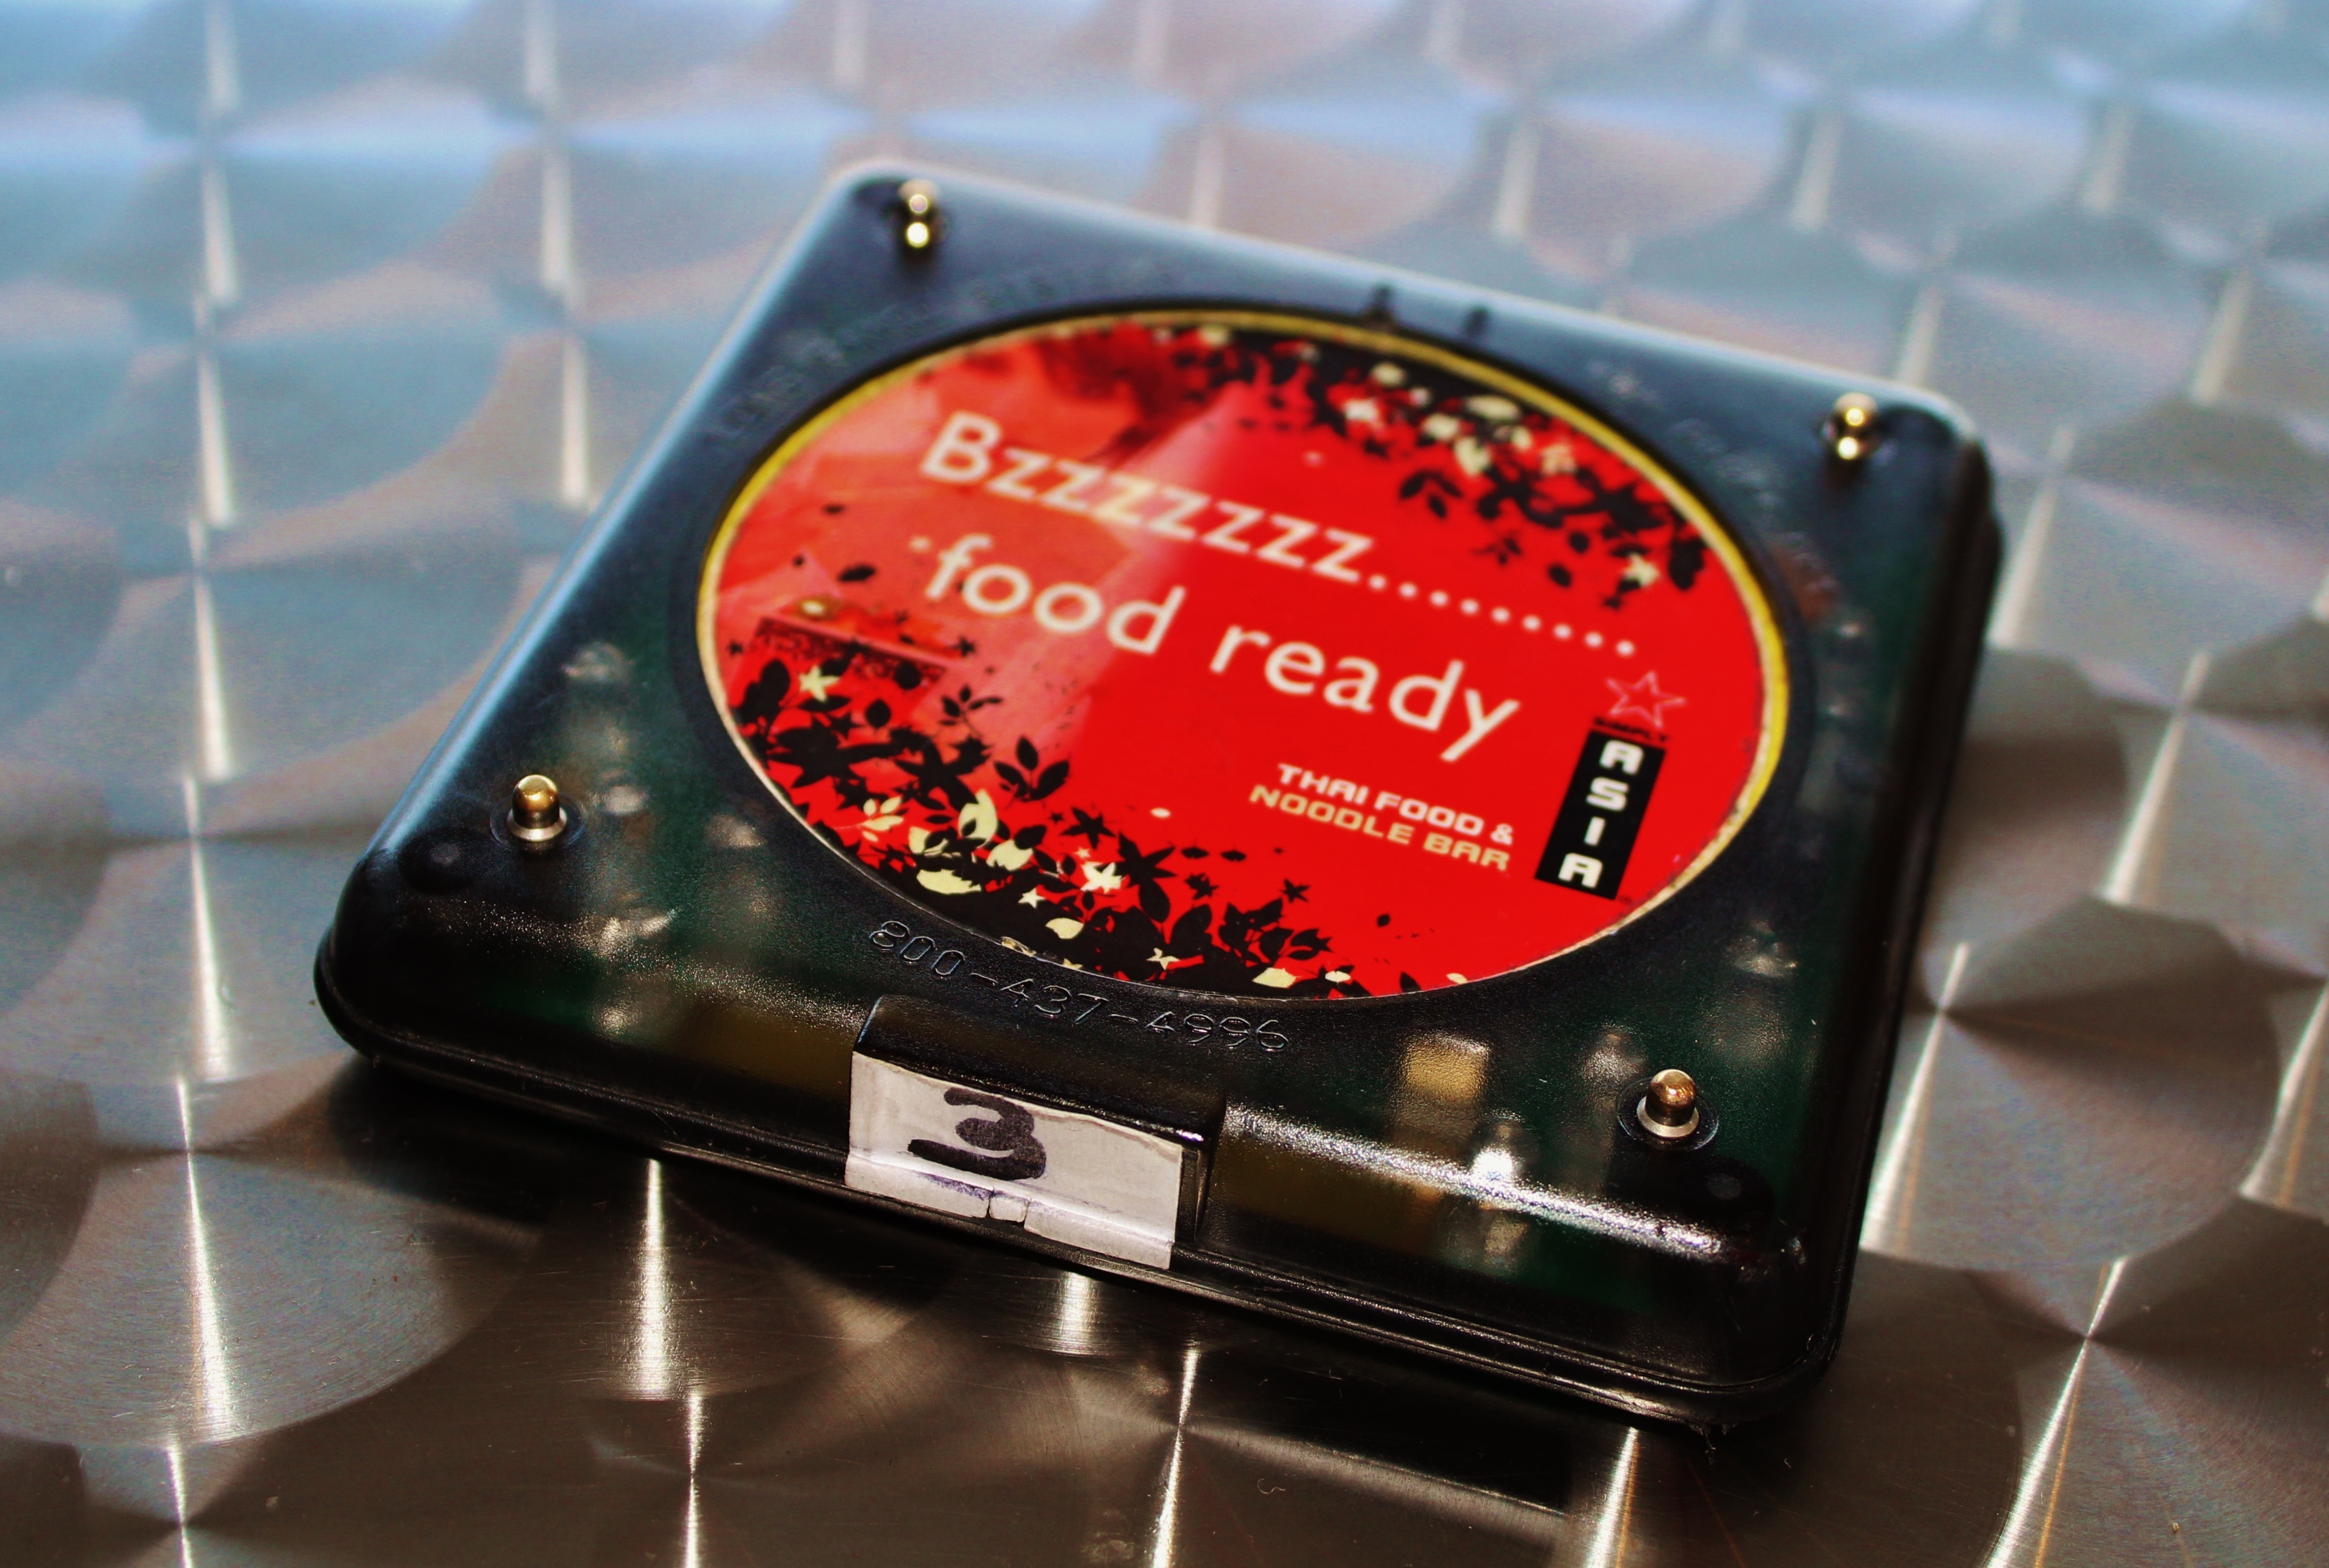
table, technology, guitar, restaurant, red, gadget, electronics, wait, eating out, display device, buzzer